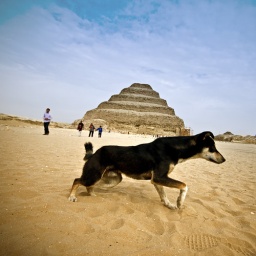
Saqqara is an ancient burial ground in Egypt featuring numerous pyramids, including the world's oldest standing step pyramid.